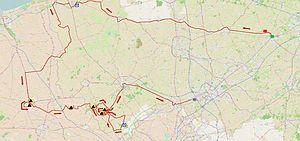
La 77ᵉ édition de Gand-Wevelgem a eu lieu le 29 mars 2015. C'est la septième épreuve de l'UCI World Tour 2015.